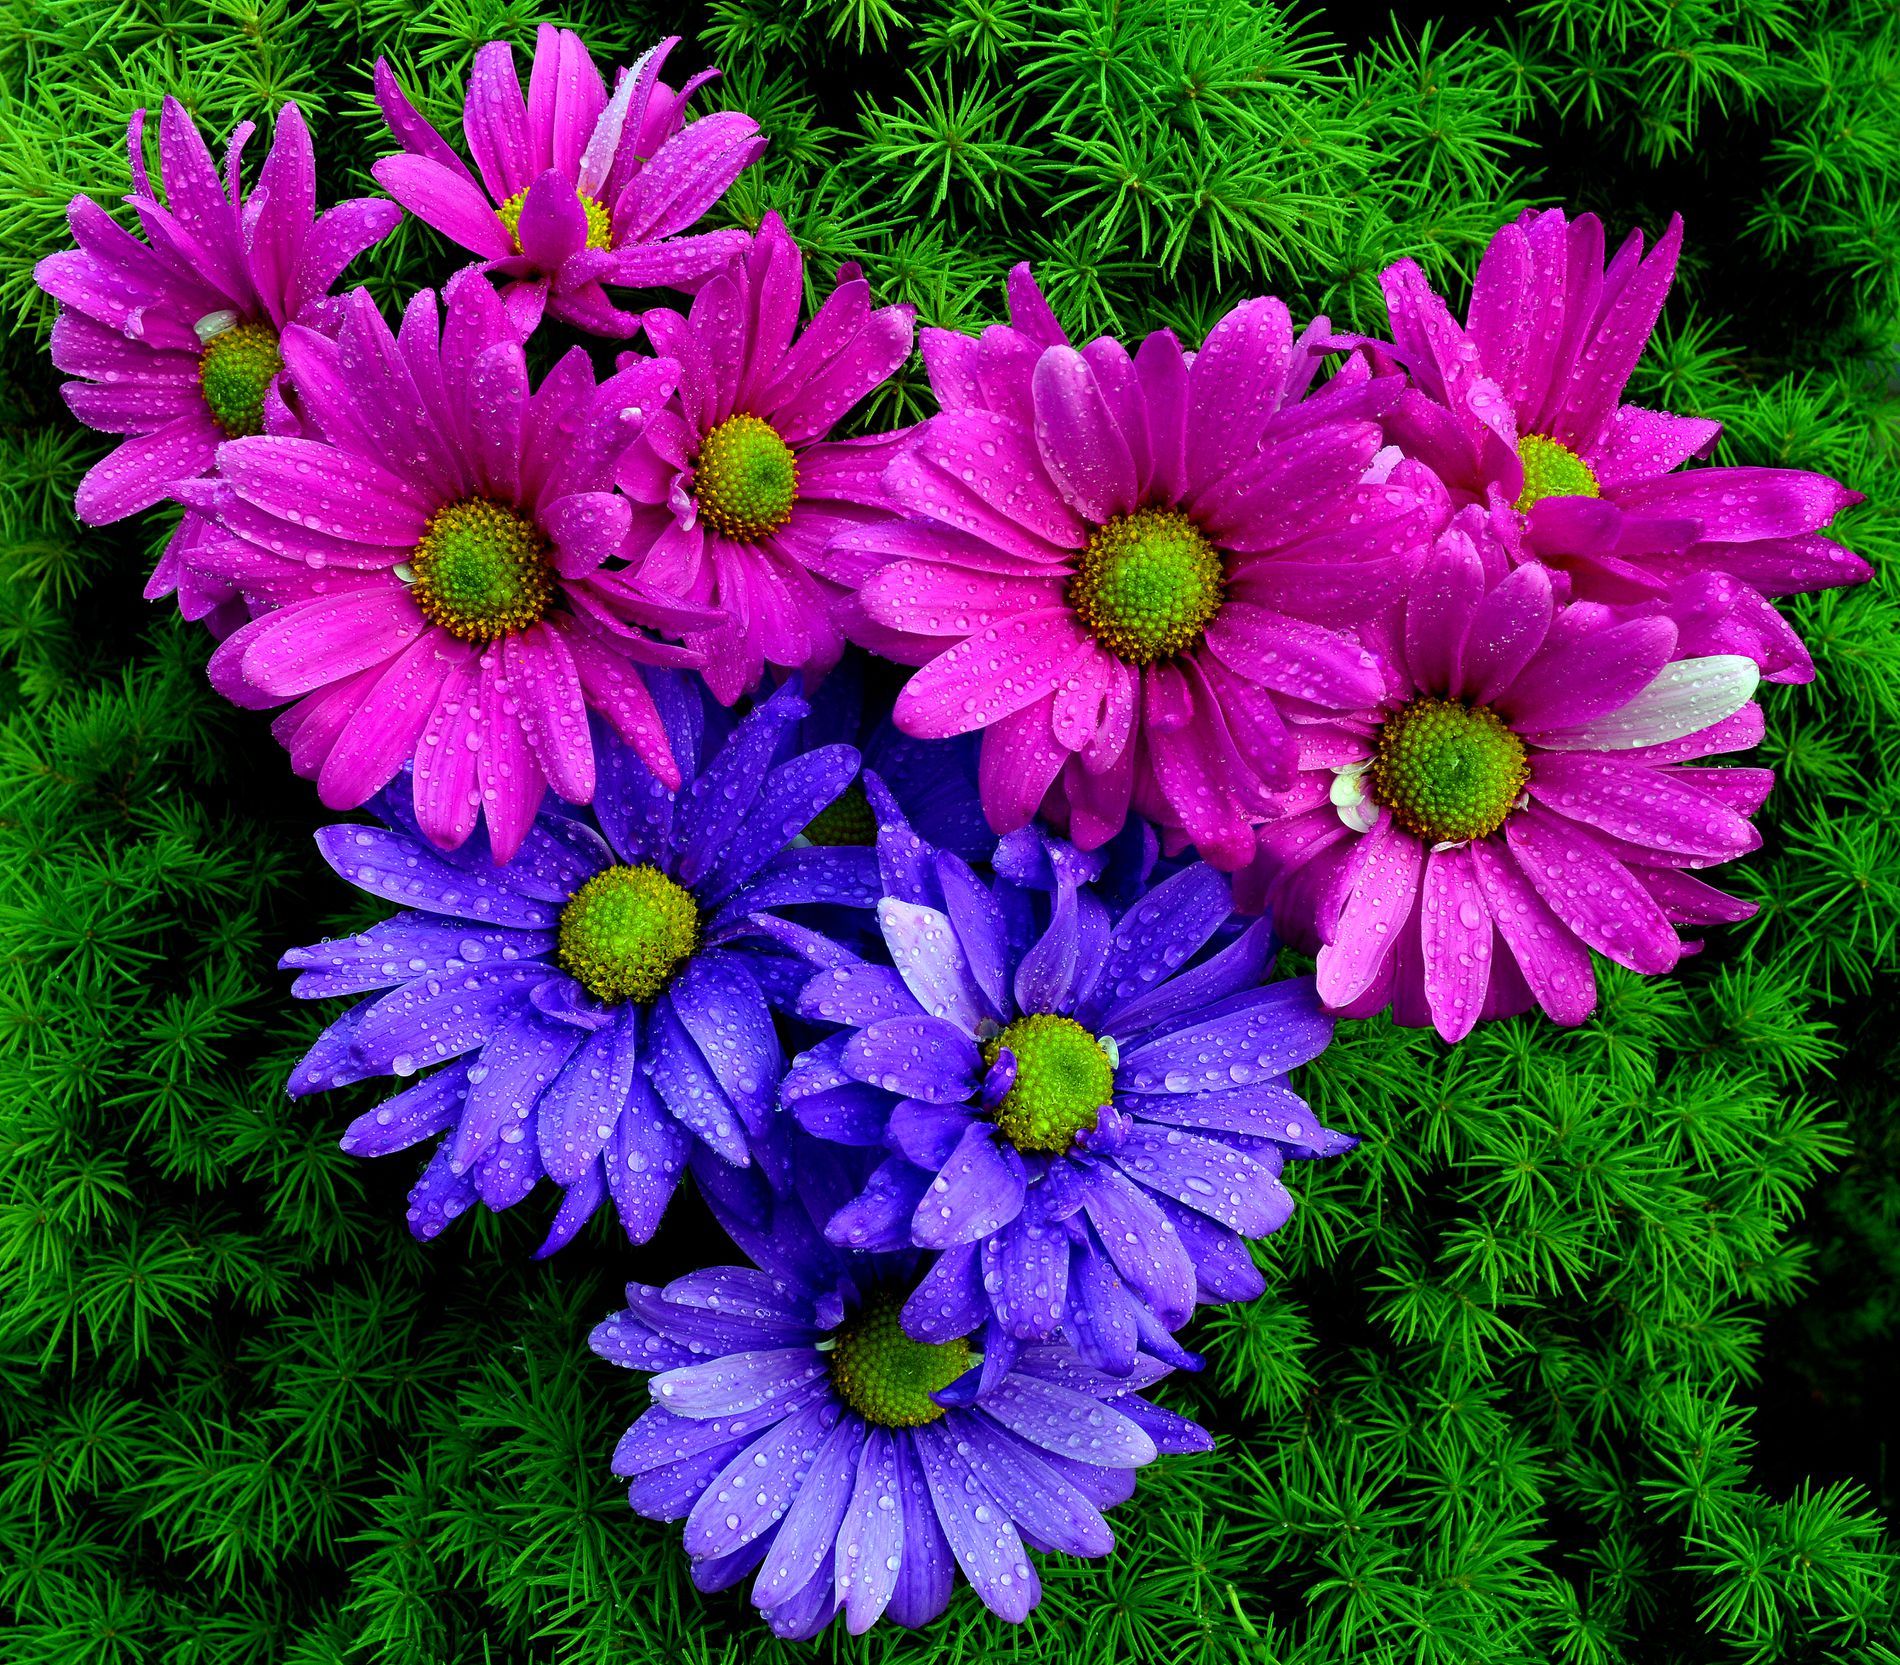
Colourful daisies
Fuchsia and purple daisies are shaped as a heart surrounded with green prickly branches of a plant under either good lighting or during the time.
A close up shot of colorful daisies captures their intricate details. The lighting and triadic color palette of green, purple, and fuchsia complement each other in a natural way. The overall mood is charming and colorful.
Labels: Daisy, Flower, Plant, Purple, Geranium, Anemone, Petal, Dahlia, Flower Arrangement, Flower Bouquet, Nature, Outdoors, Vegetation, Spring, Herbal, Herbs, Fuchsia Flowers, Purple Flowers, Plants
Camera: NIKON CORPORATION NIKON D3200
Lens: 18-55mm f/3.5-5.6, AF-S DX VR Zoom-Nikkor 18-55mm f/3.5-5.6G
Aperture: F13
Exposure: 1/15 sec
ISO: 100
Focal length: 22.0 mm